Vicki Funk

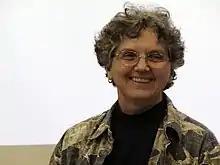
Funk in 2010

Vicki Ann Funk (November 26, 1947 – October 22, 2019) was an American botanist and curator at the Smithsonian's National Museum of Natural History, known for her work on members of the composite family (Asteraceae) including collecting plants in many parts of the world, as well as her synthetic work on phylogenetics and biogeography.